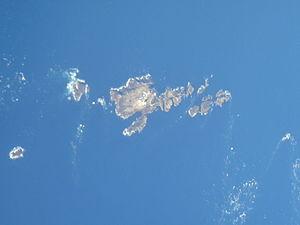
Les Casquets se composent d’un groupe de rochers à 13 kilomètres au nord-ouest d’Aurigny, où plusieurs vaisseaux ont fait naufrage. Deux hypothèses sur l’origine du nom : casquette ou cascade.